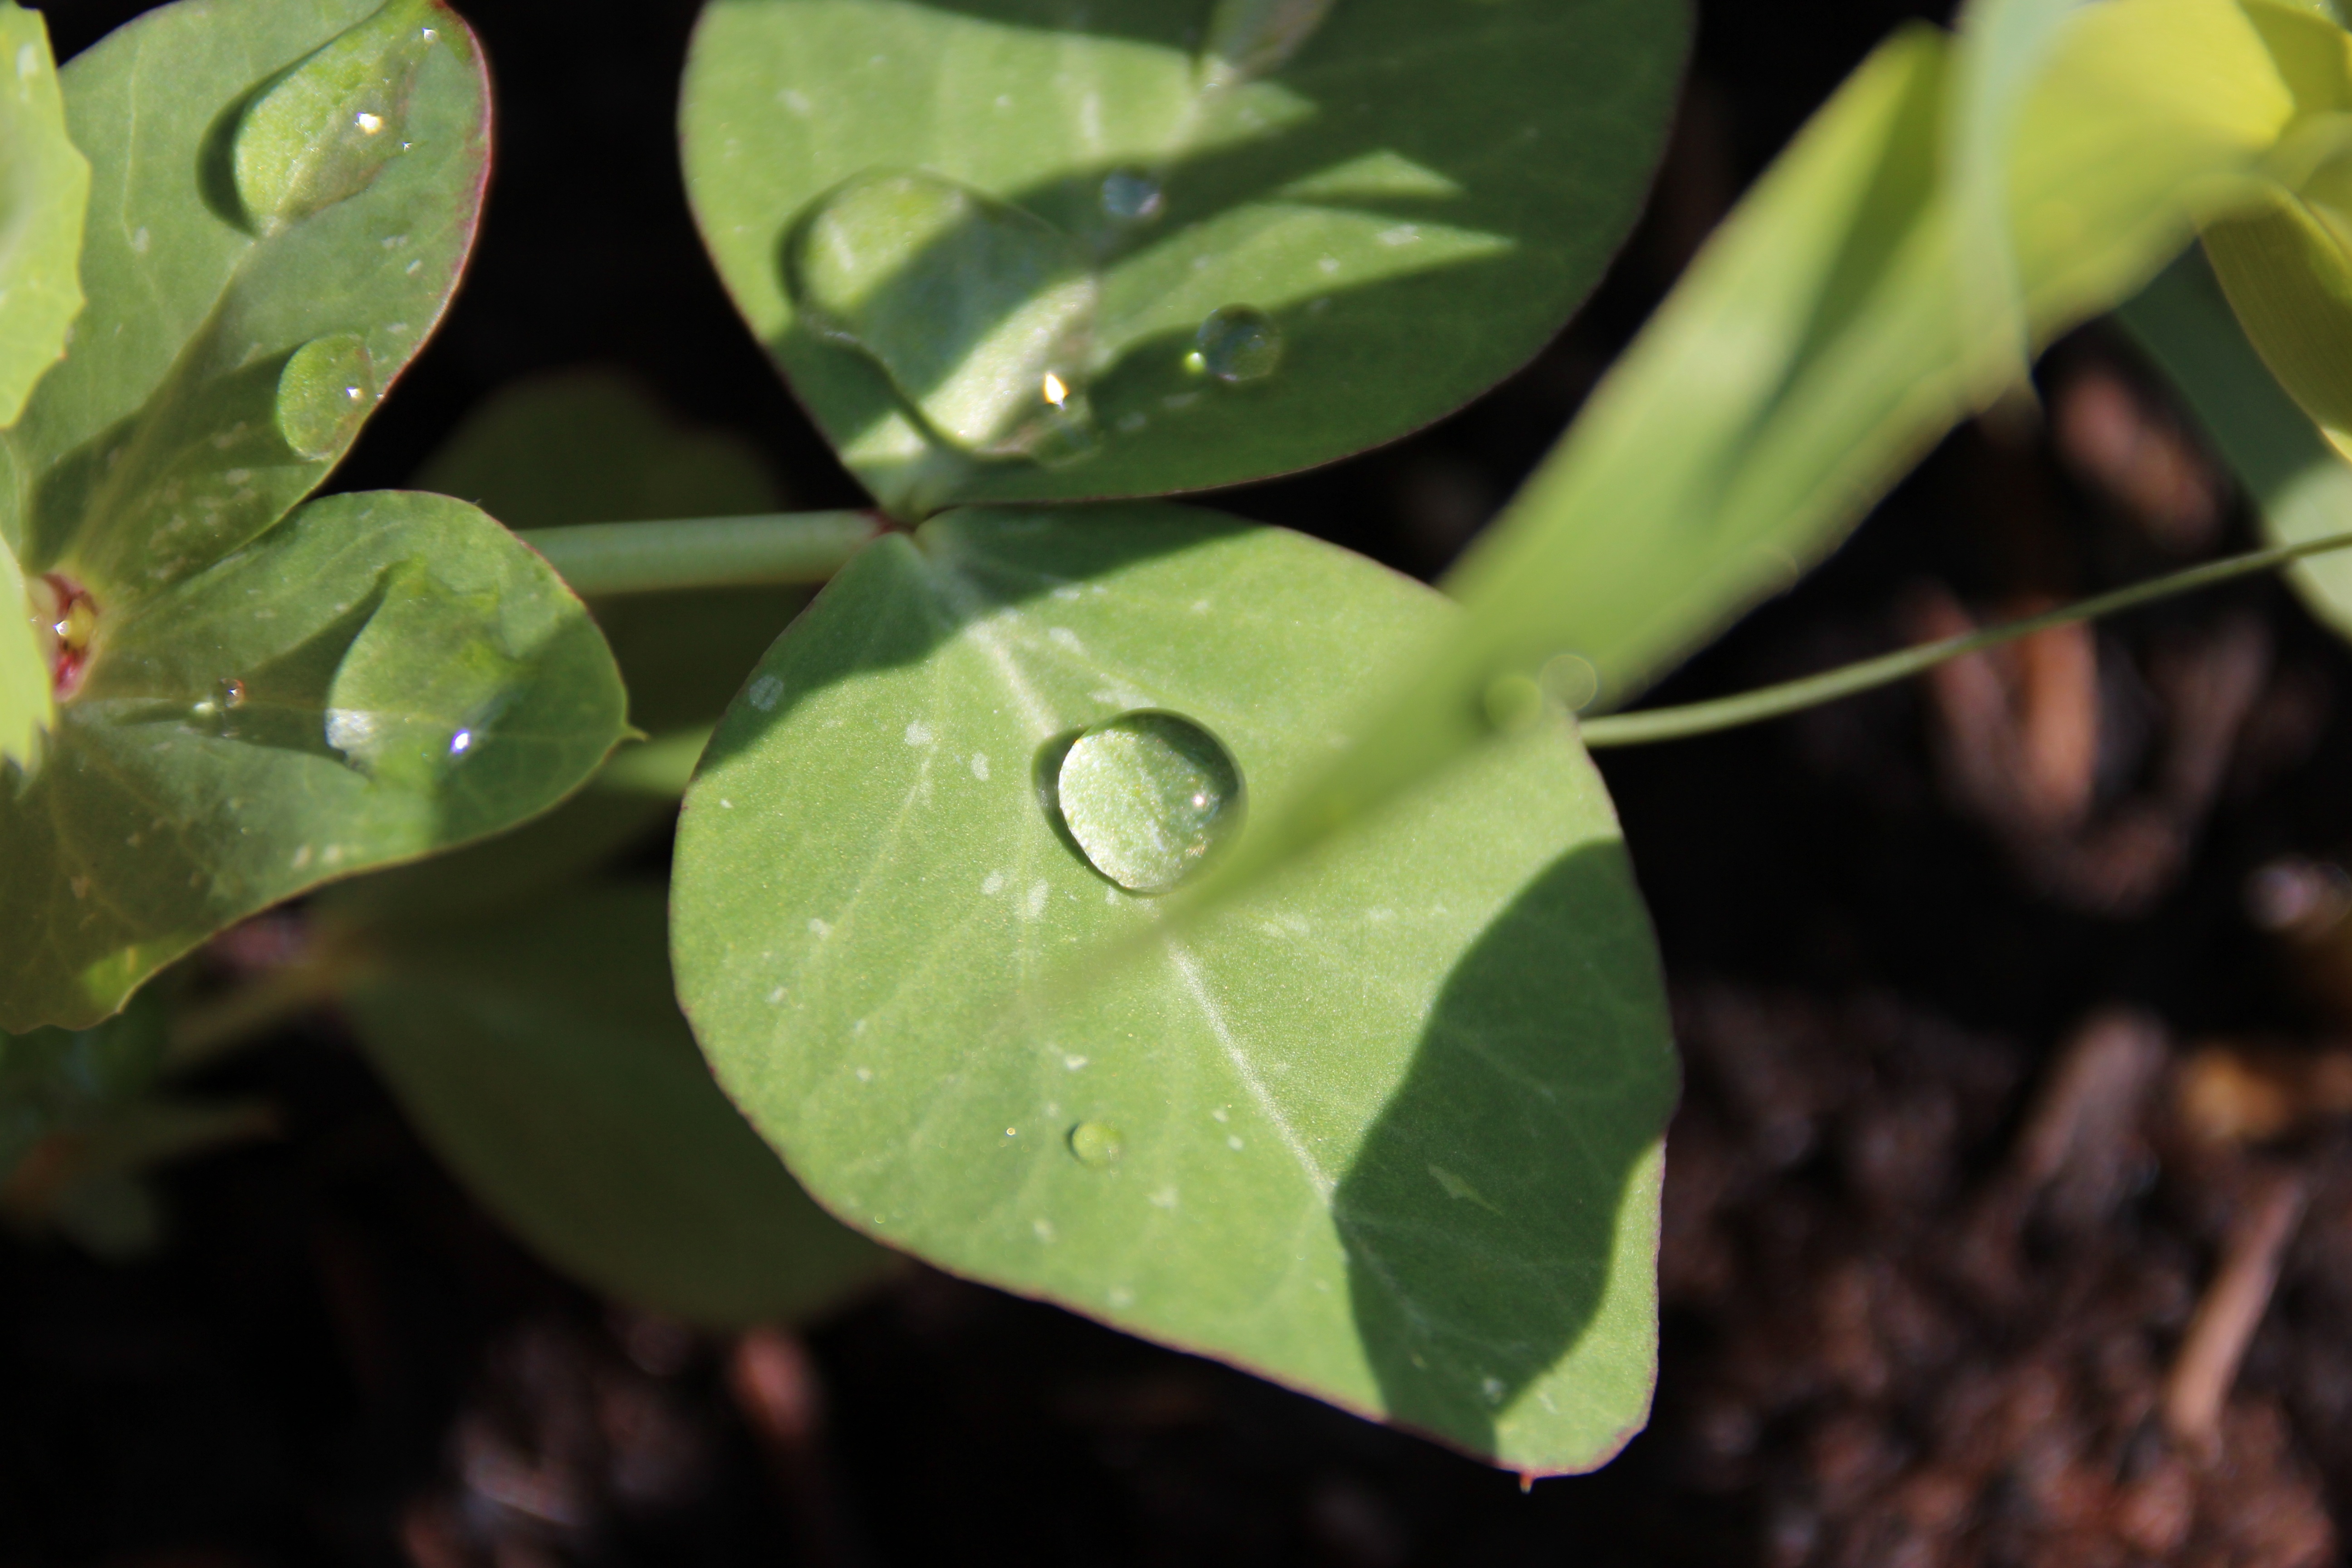
nature, grass, drop, dew, growth, plant, leaf, flower, petal, spring, green, herb, produce, botany, garden, flora, freshness, arum, macro photography, flowering plant, annual plant, plant stem, land plant